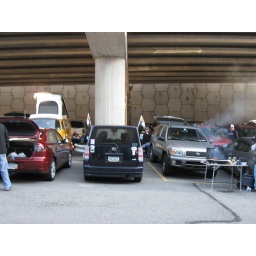
Steelers Game 10/25/09. The car tucked in under a bridge surrounded by tailgaters.